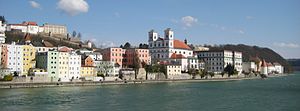
Passau
Innpromenade og den gamle bydel
Passau er en by i den østlige del af Bayern, Tyskland, også kendt som som Dreiflüssestadt, treflodsbyen. Byen strækker sig 69,72 km² og har cirka 51.000 indbyggere.